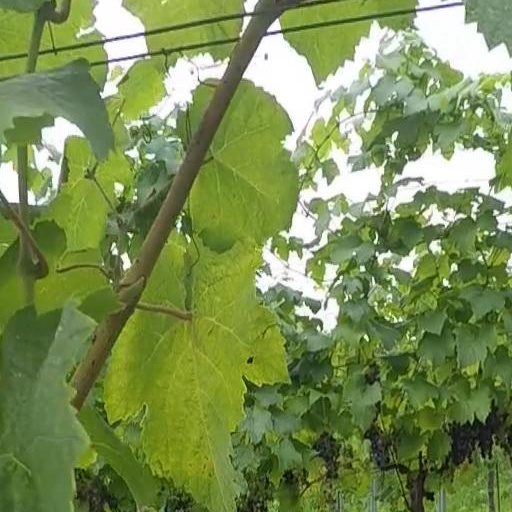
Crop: grape